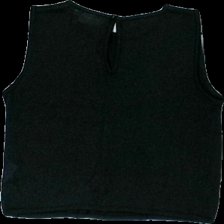
View: back
Type: Tank top
Category: Ladies
Brand: Hennes Collection
Colors: Black
Material: 88% viscose 12% polyester
Pattern: Glitter
Cut: Regular
Size: S
Season: Summer
Damage location: top left
Damage 2 location: middle right
Price range: 50-100
Recommended usage: Reuse
Description: svart linne med glitter i